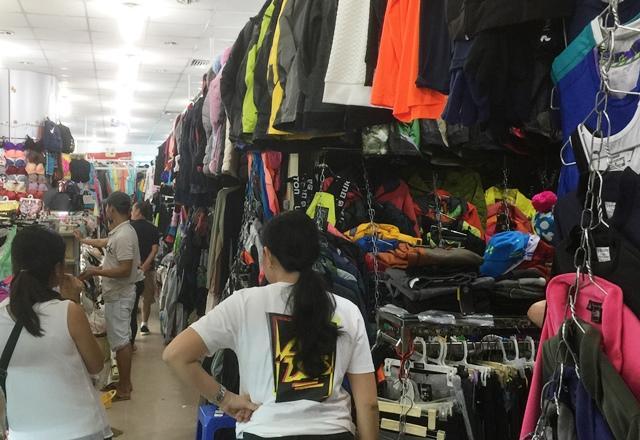
có hai người đàn ông đang lựa quần áo trong cửa tiệm bán quần áo